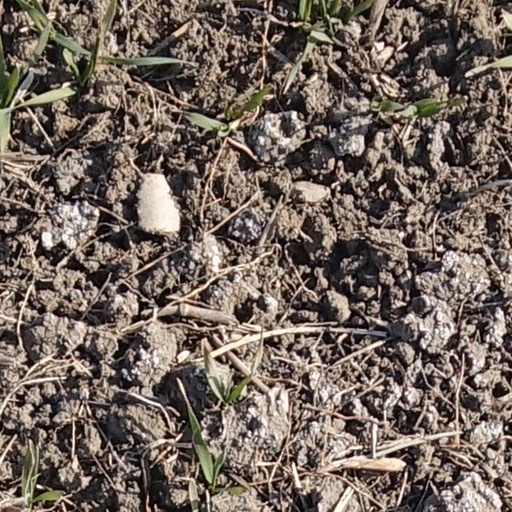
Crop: wheat